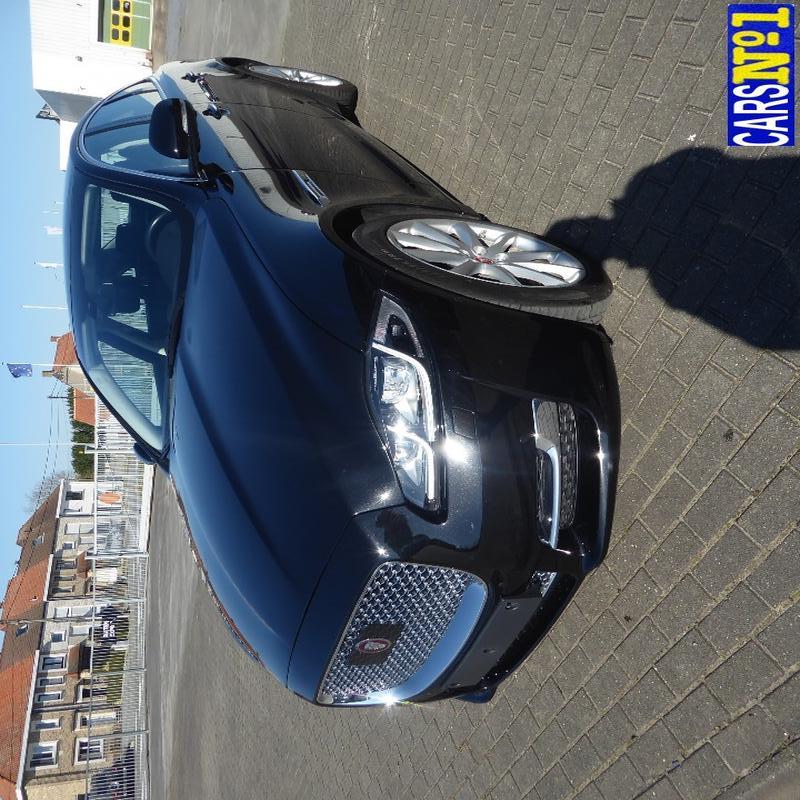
Aucun dommage détecté.
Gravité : aucun